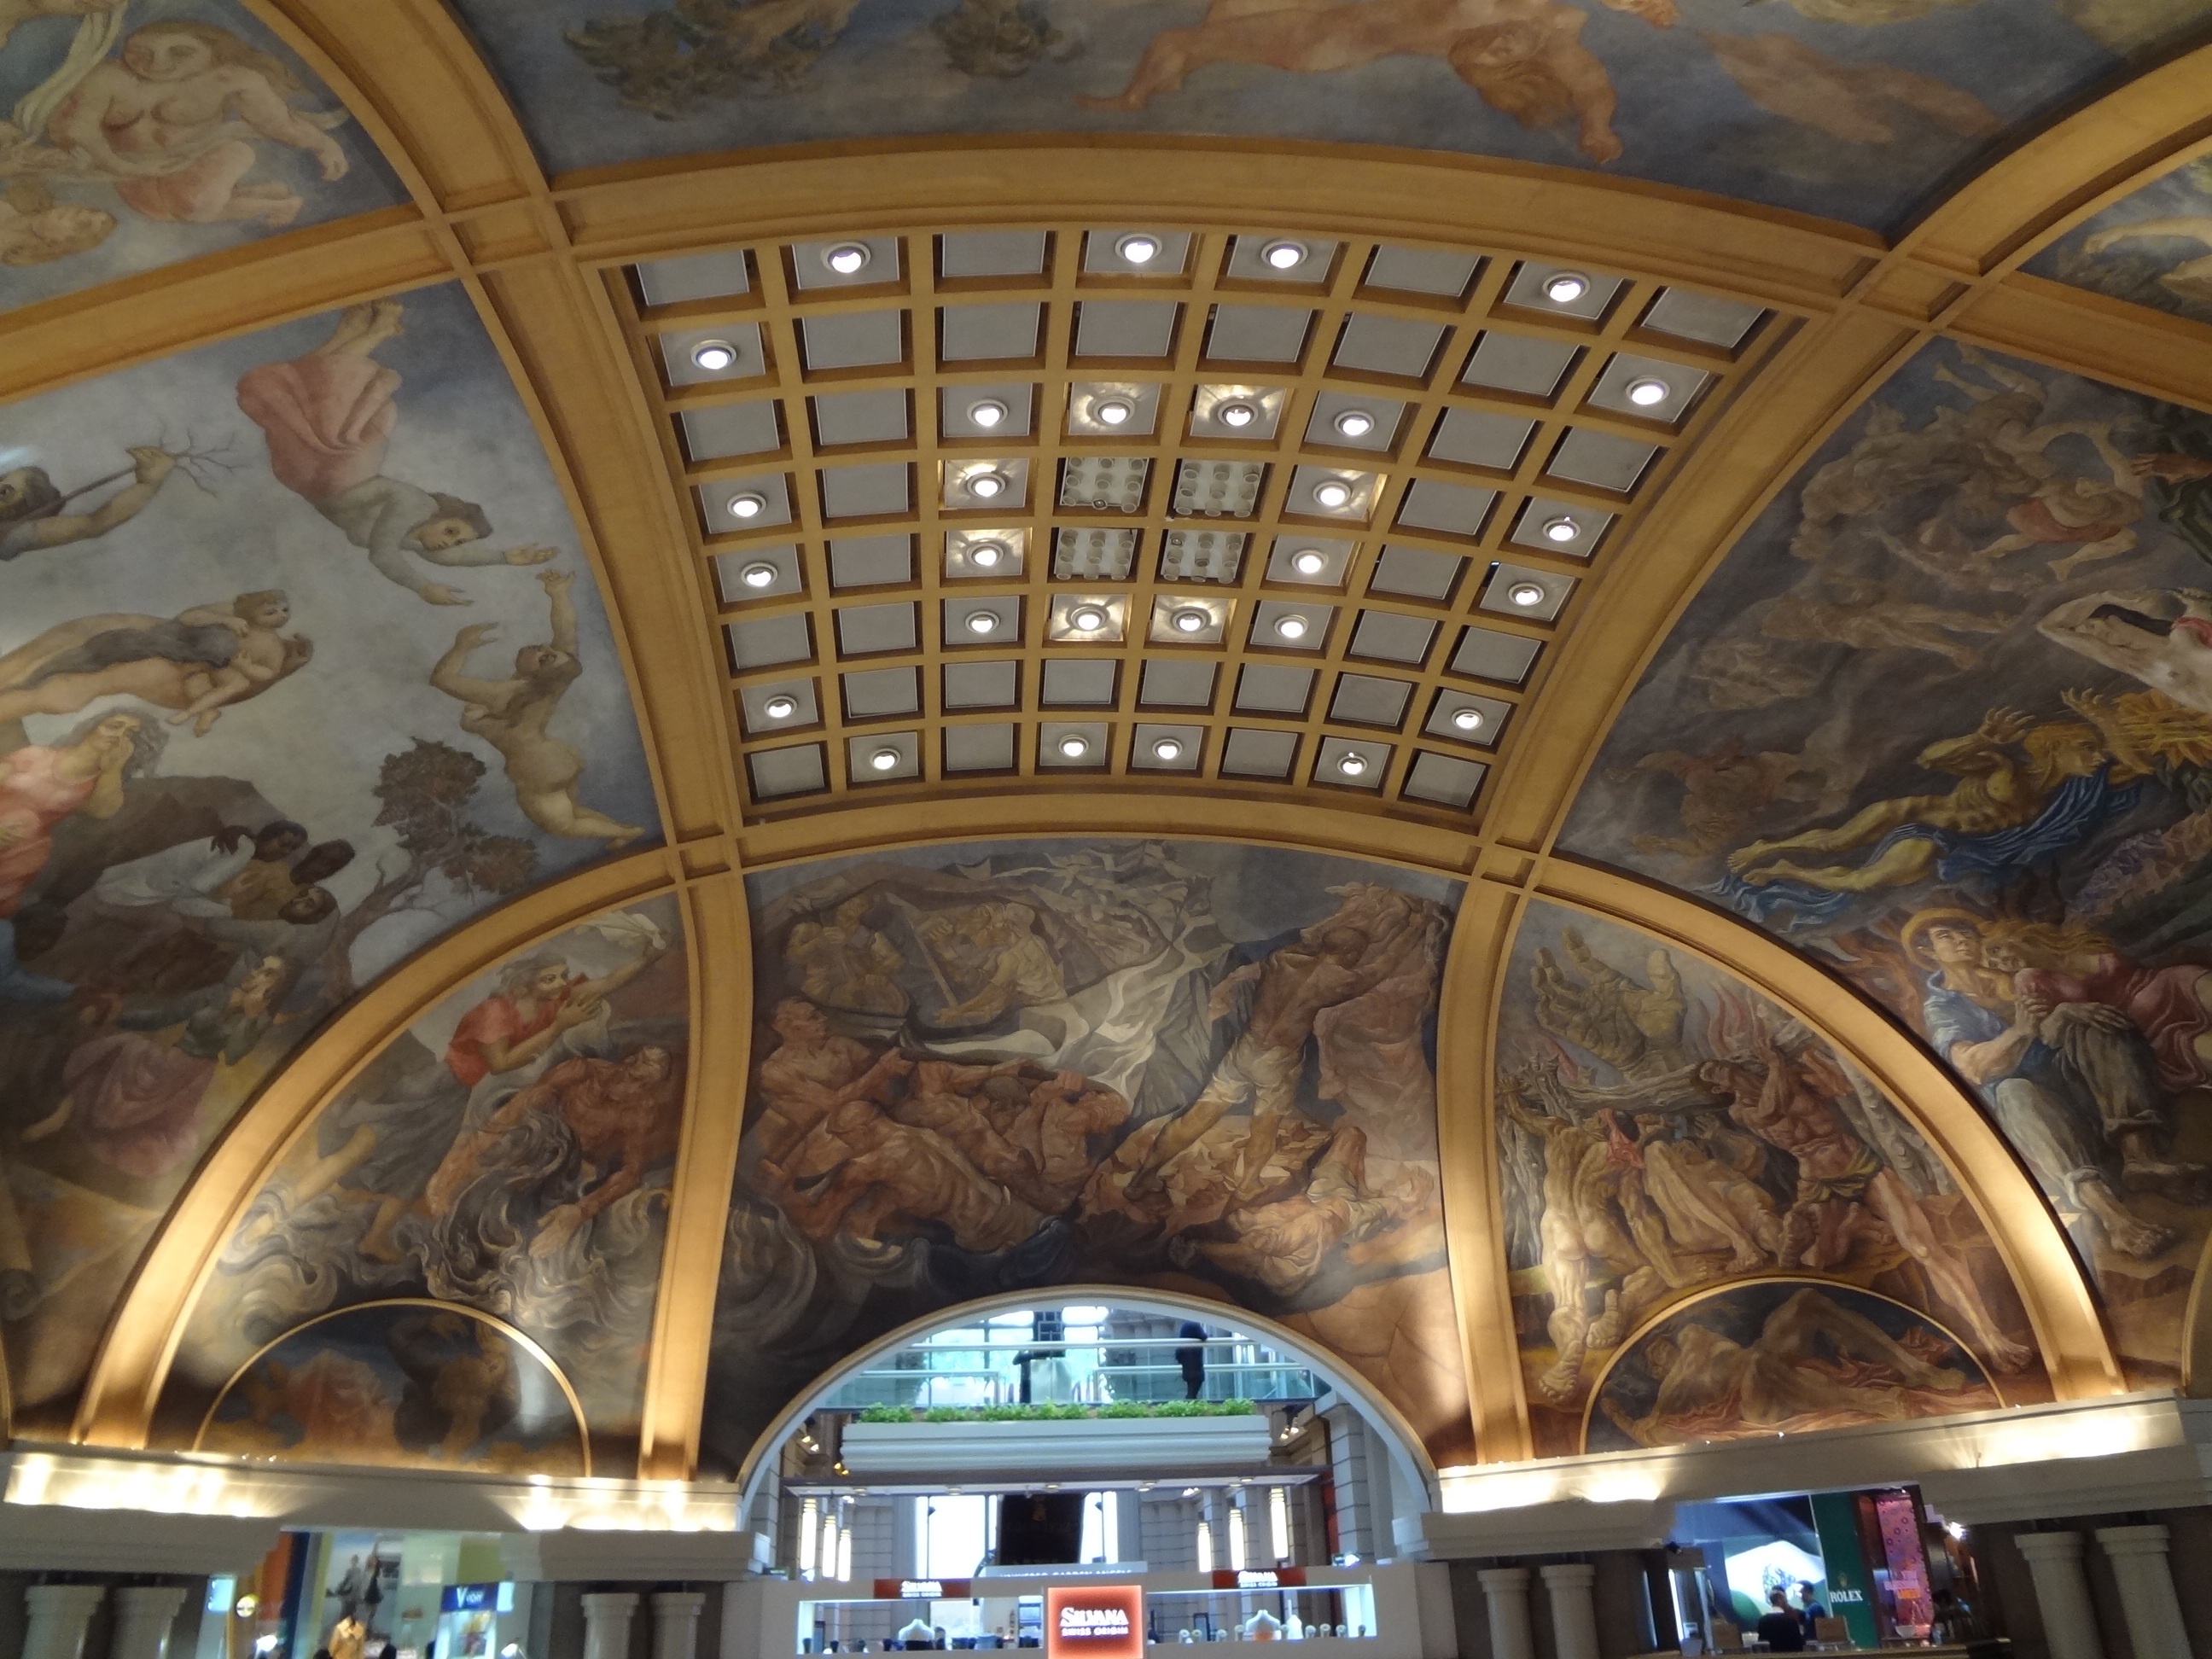
architecture, building, arch, ceiling, symmetry, arcade, vault, tourist attraction, dome, estate, buenos aires, pacific galleries, painted ceiling